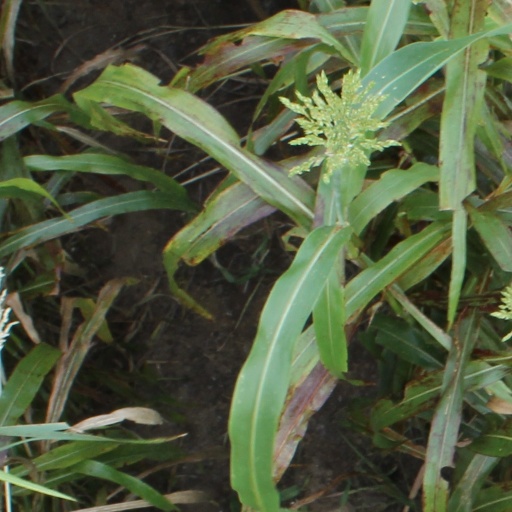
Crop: sorghum